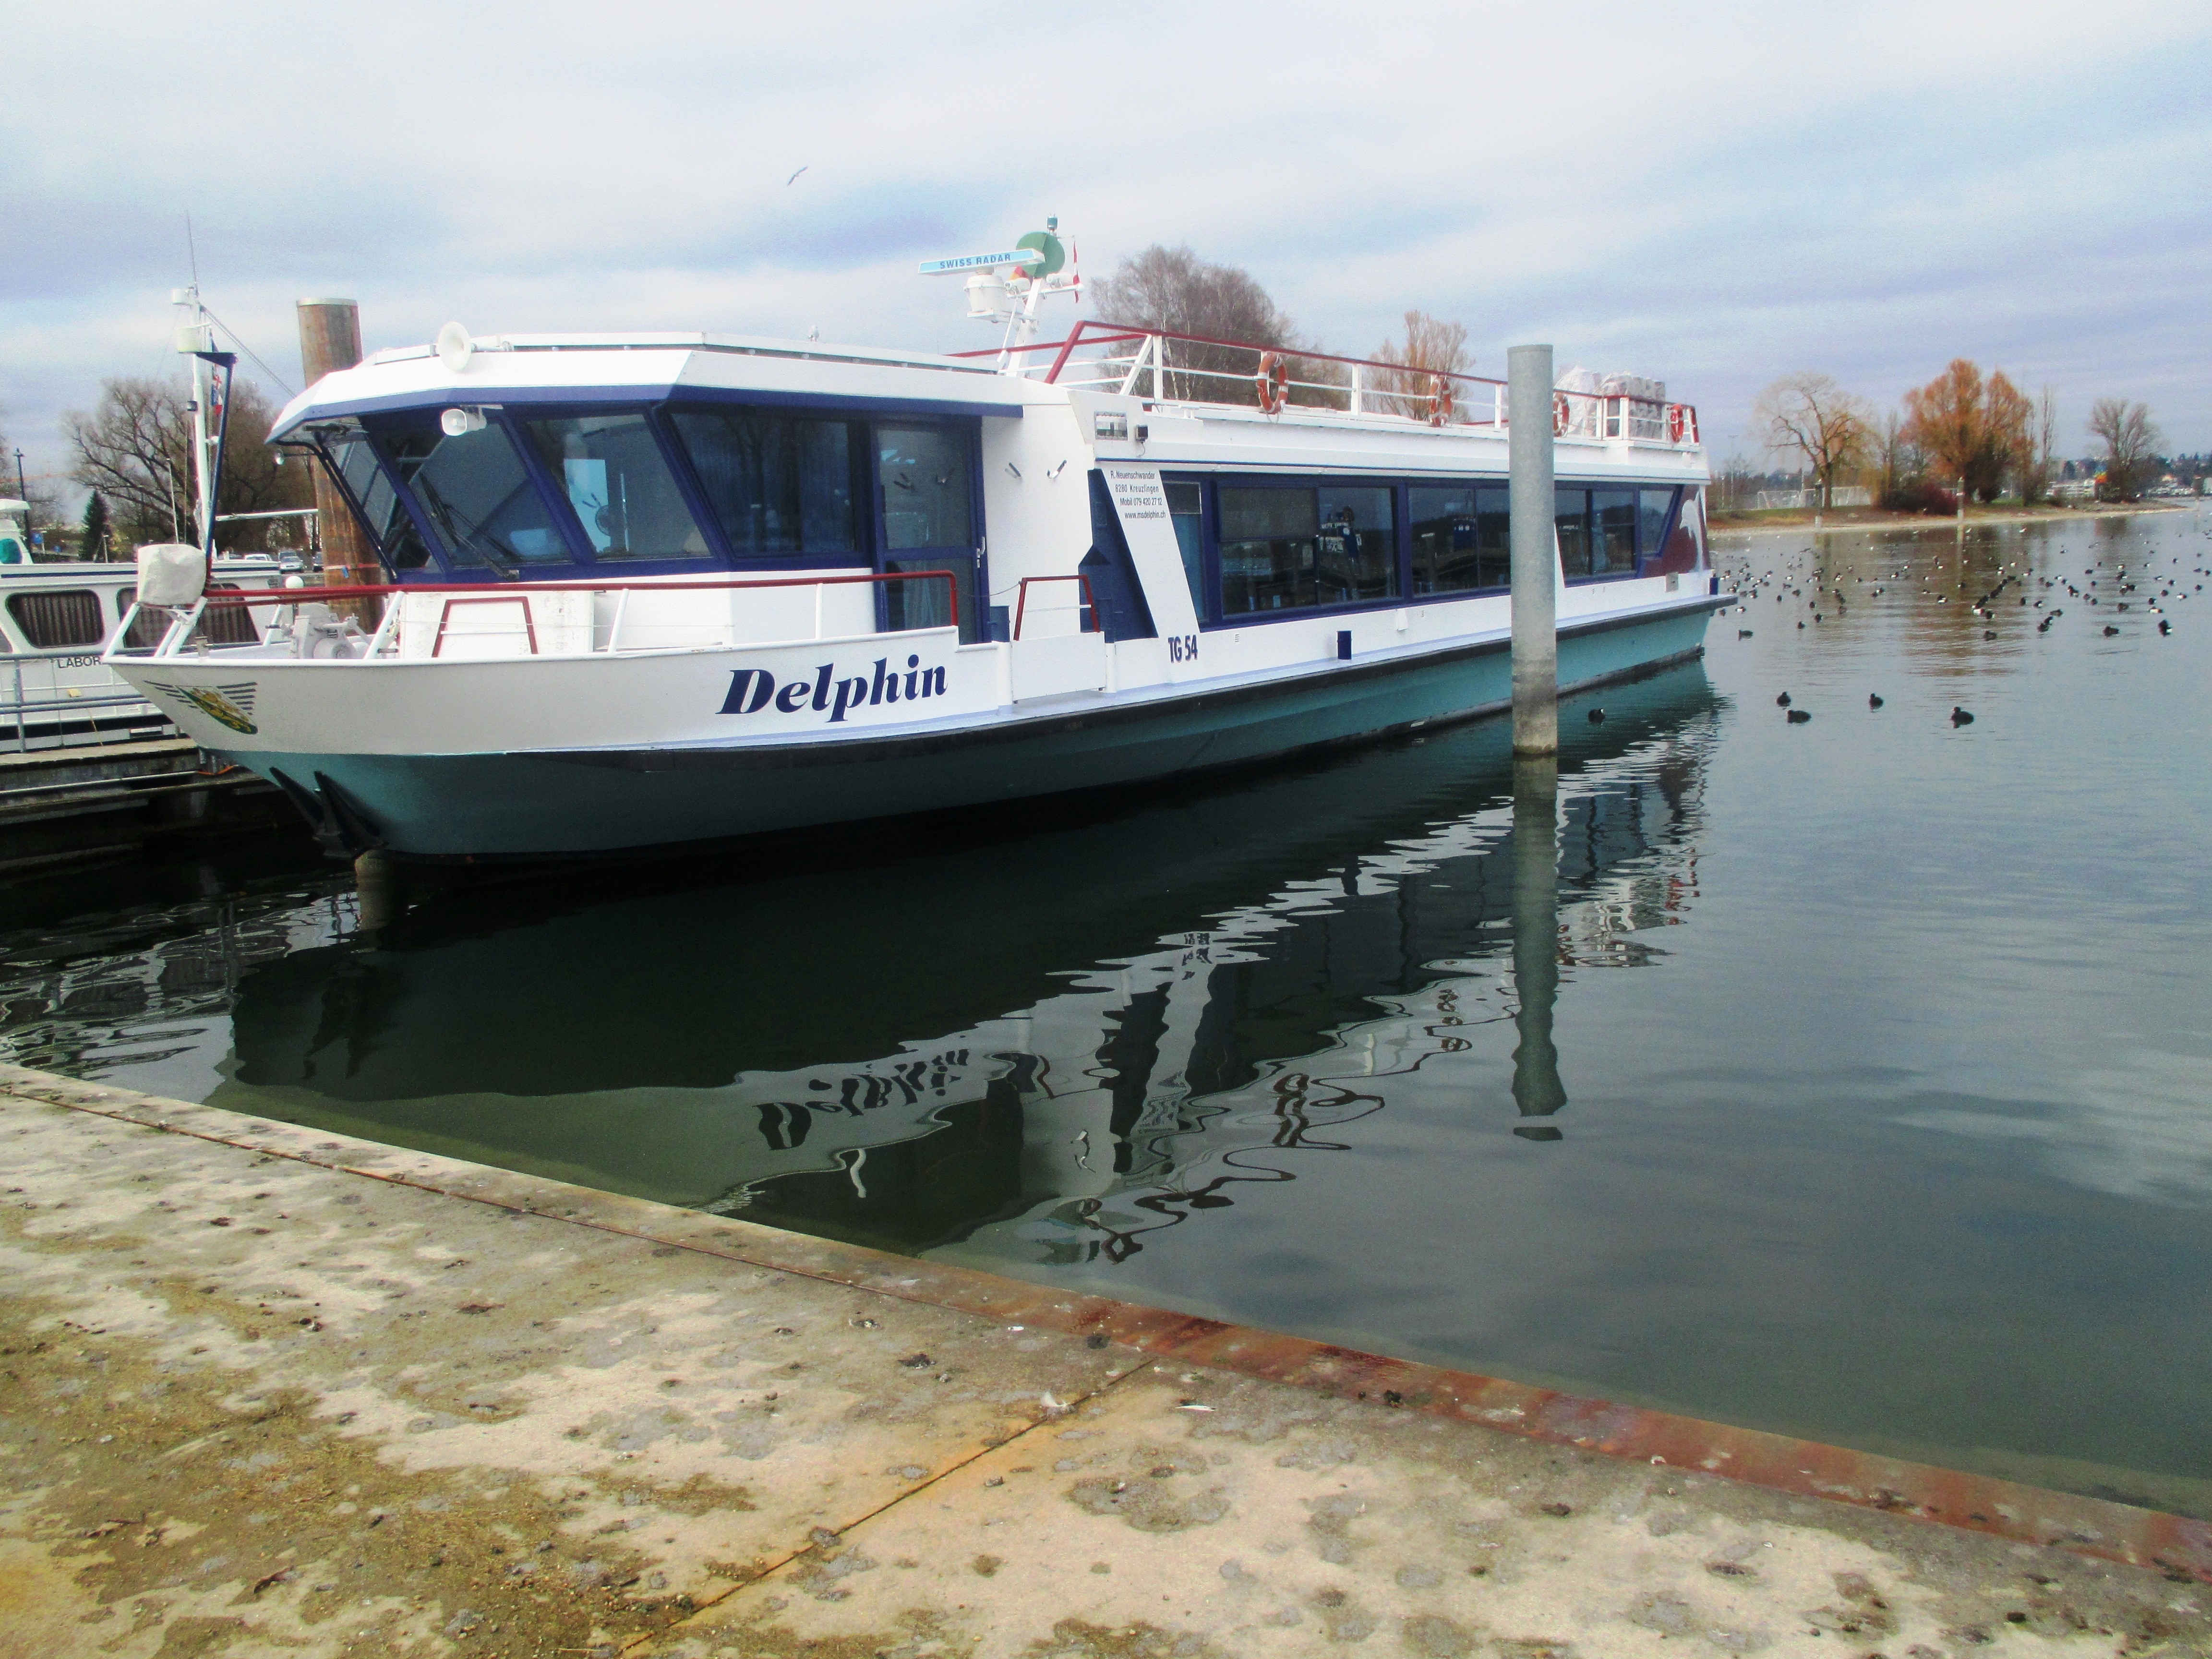
sea, coast, water, boat, lake, river, ship, vehicle, port, waterway, ferry, background, boating, switzerland, channel, watercraft, lake constance, motor ship, kreuzlingen